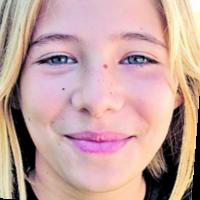
Age group: age 11-20